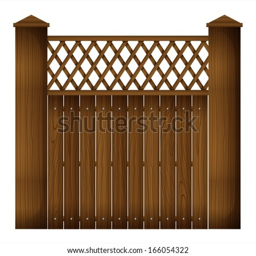
illustration of a wooden gate on a white background